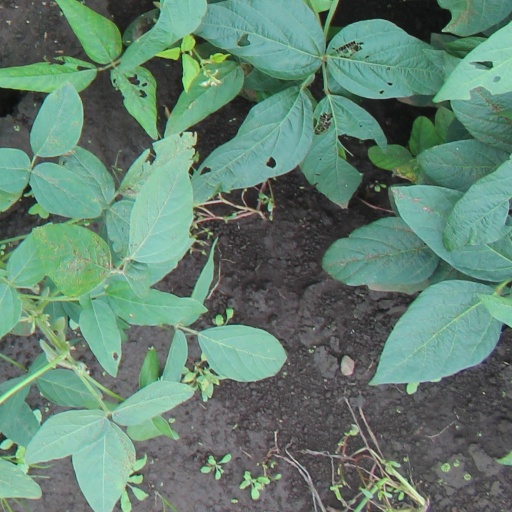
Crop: soybean